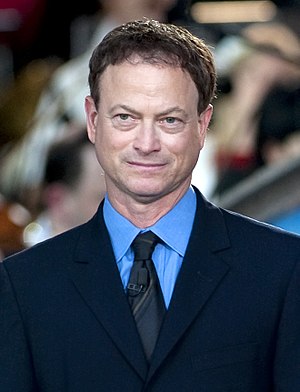
Gary Sinise
Gary Alan Sinise er en amerikansk skuespiller og filminstruktør.